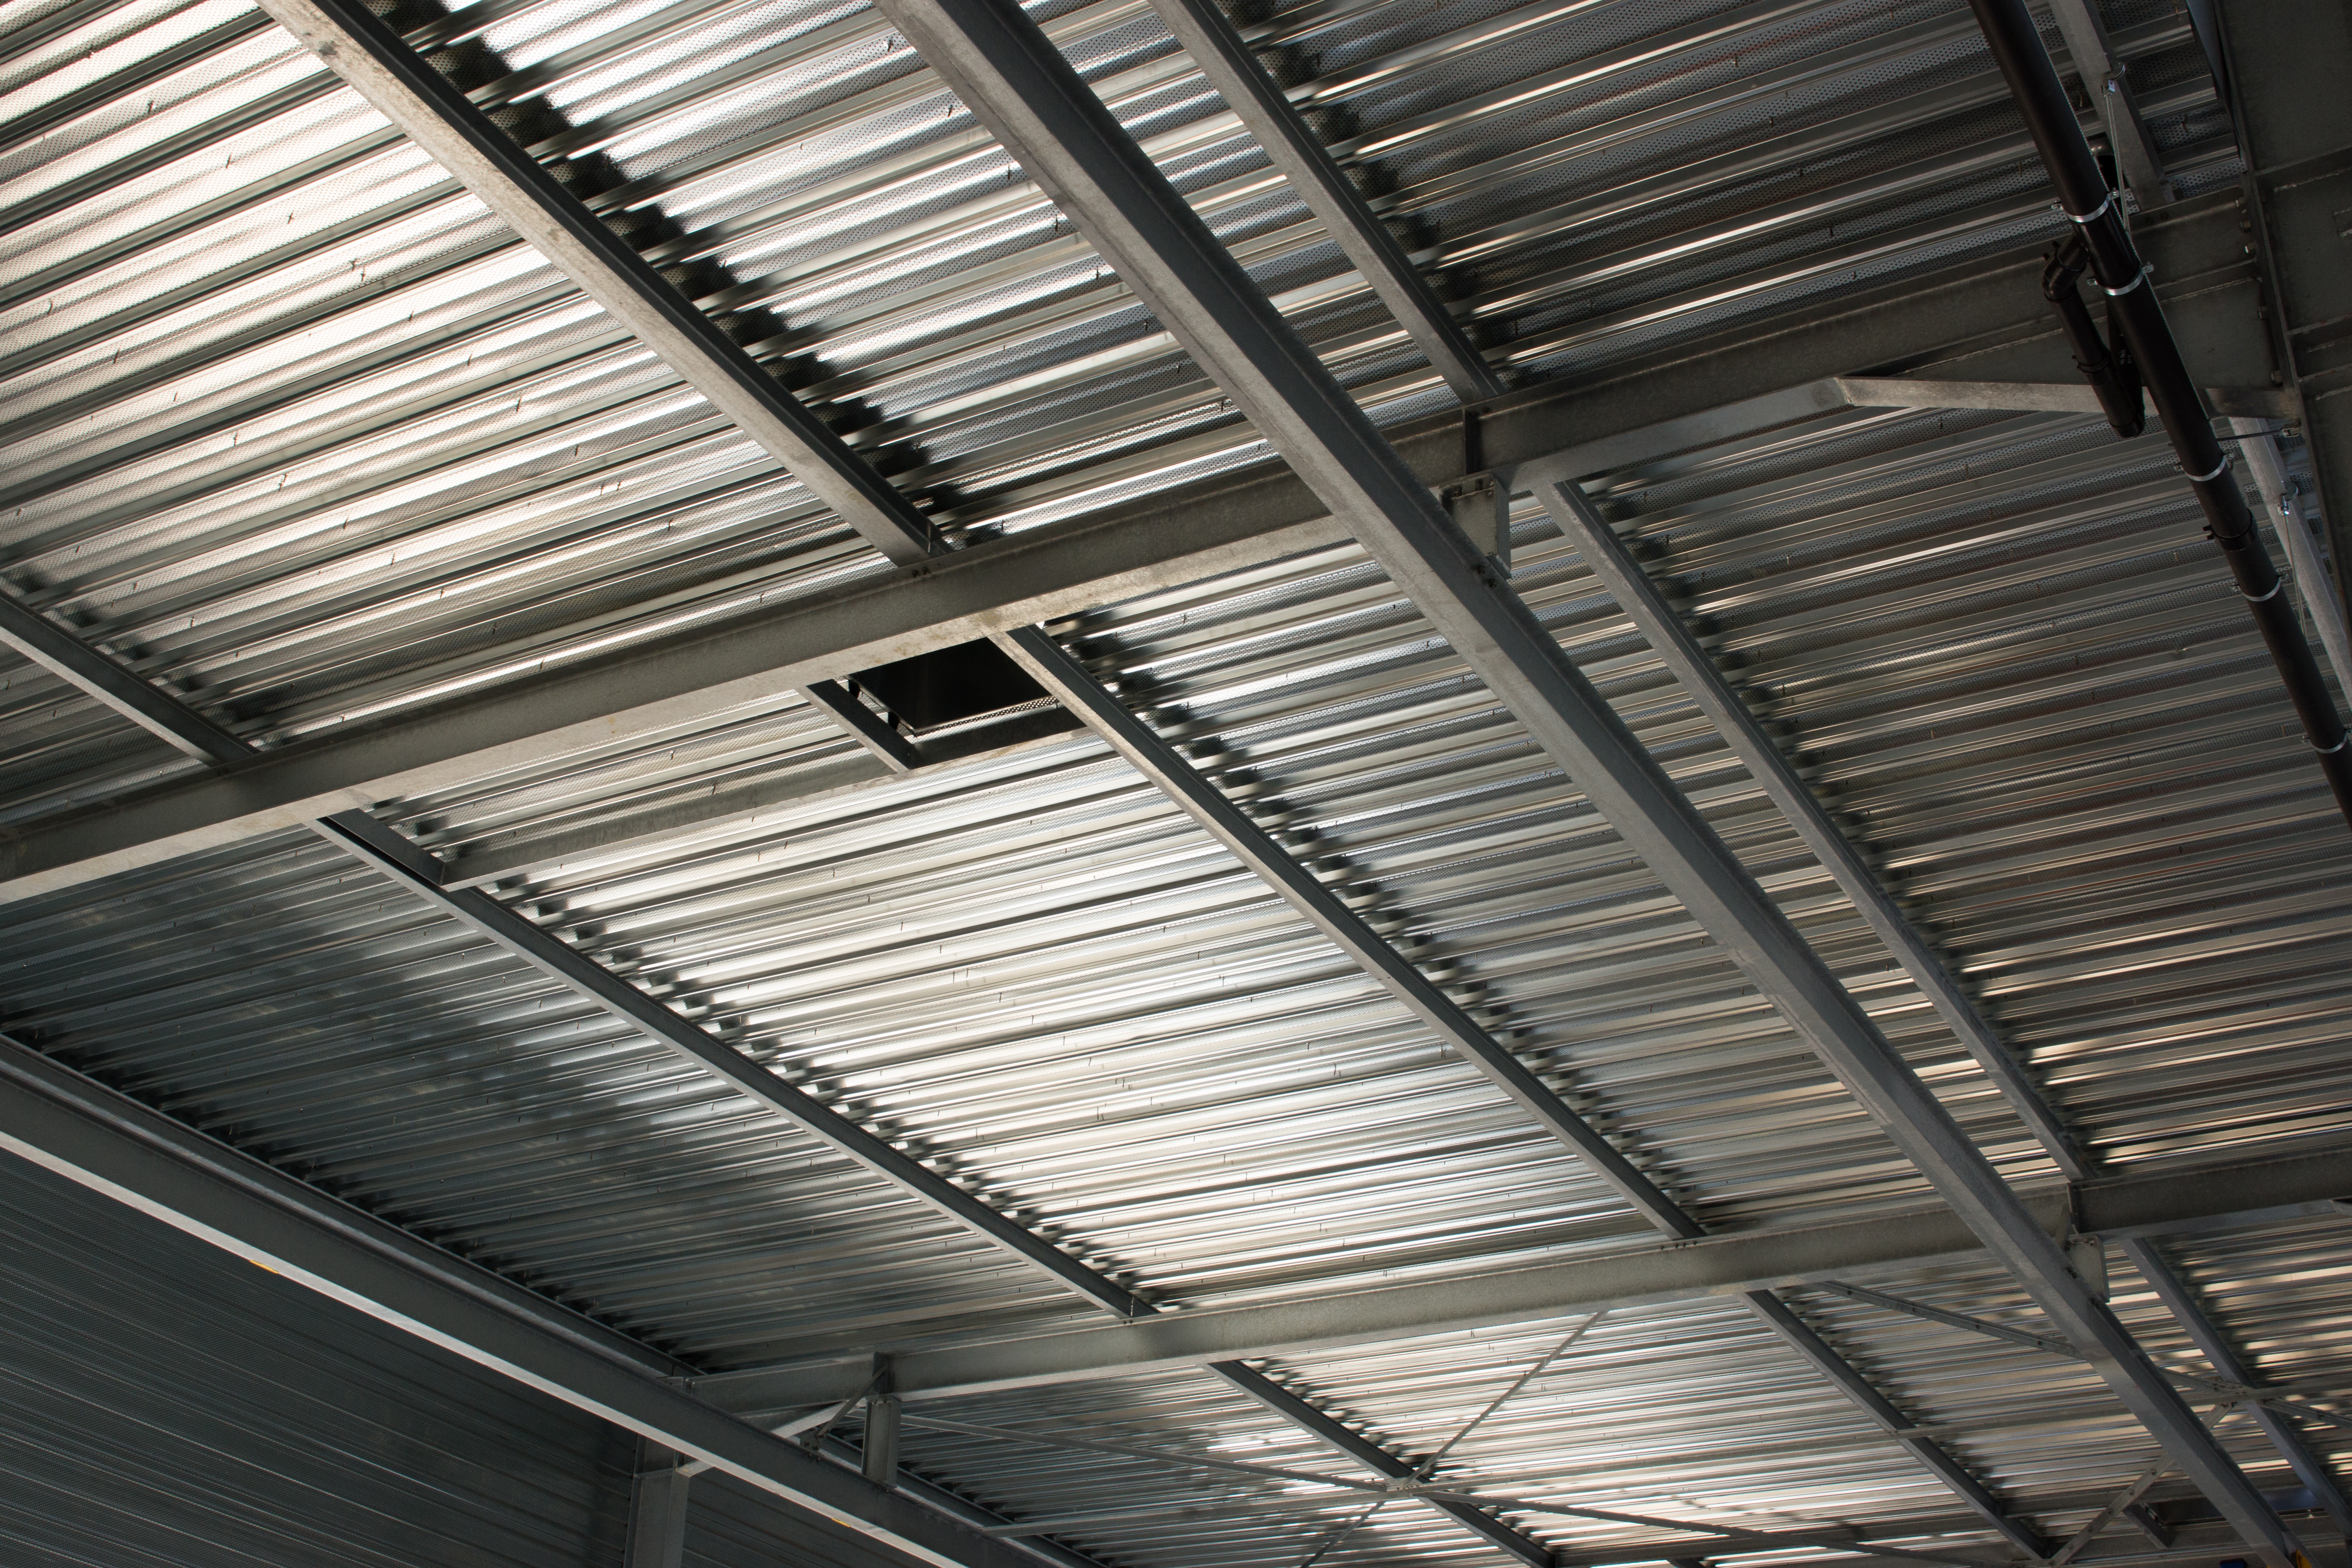
architecture, structure, wood, roof, skyscraper, wall, steel, ceiling, line, hall, metal, facade, material, interior design, design, symmetry, siding, daylighting, window covering